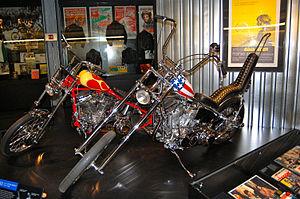
Le Panhead est un moteur Harley-Davidson, ainsi surnommé à cause de ses caches culbuteur qui ressemblent à des casseroles de cuisine. Ce bicylindre en V à deux soupape par cylindre actionnées par poussoirs était disponible en deux cylindrées, 61 ci et 74 ci. Ce bloc qui remplaçait en 1948 le moteur Knucklehead fut fabriqué jusqu'en 1965, date à laquelle il fut lui-même remplacé par le moteur Shovelhead.
Litteul Kévin est une bande dessinée humoristique française créée par Coyote et publiée aux éditions Fluide glacial de 1993 à 2003 puis aux éditions Le Lombard de 2009 à 2014.